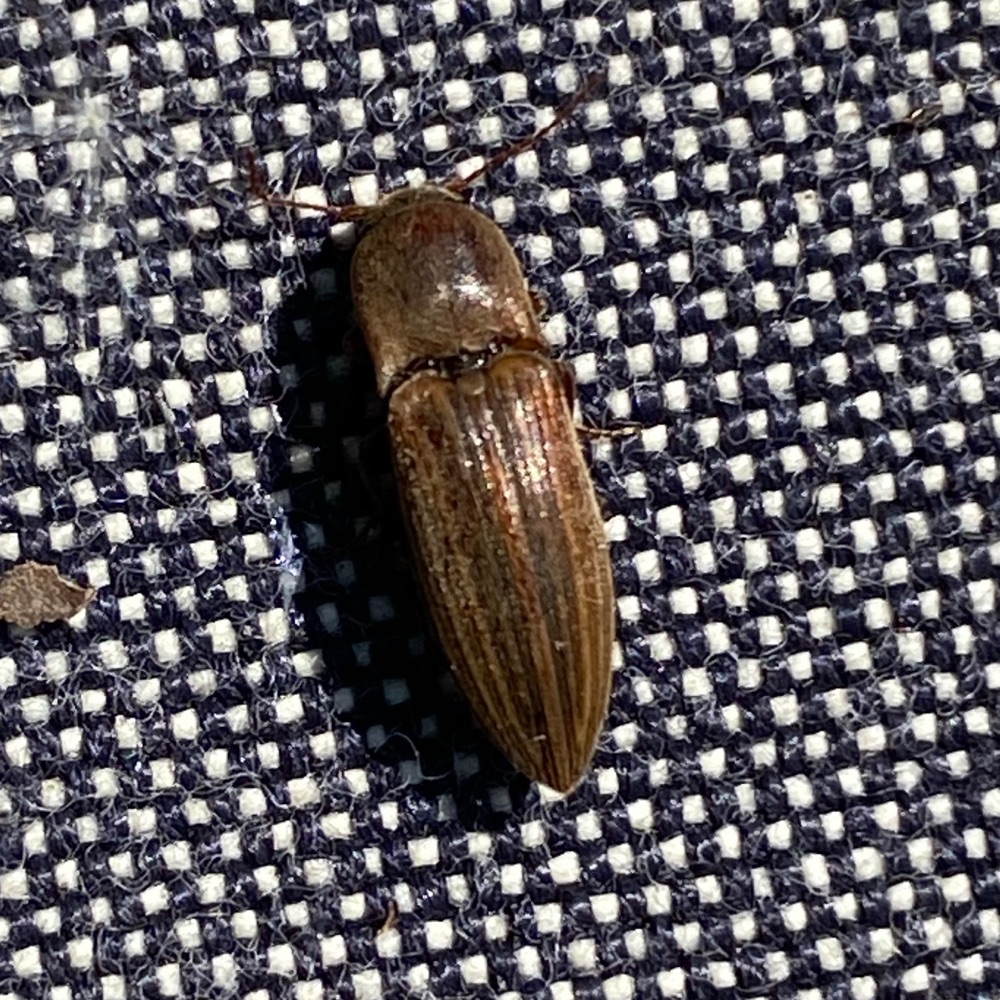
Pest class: clickbeetles_wireworms